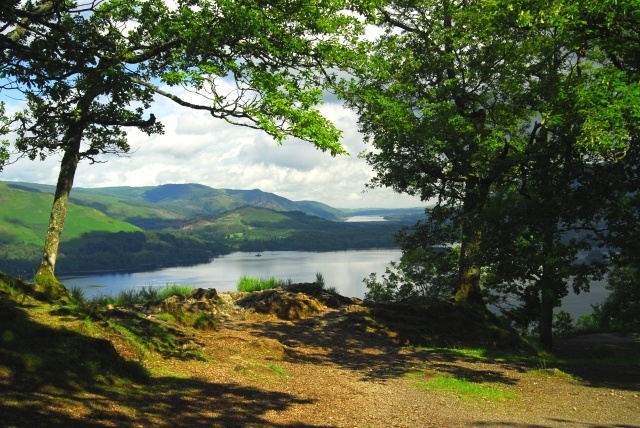
Label: not_food